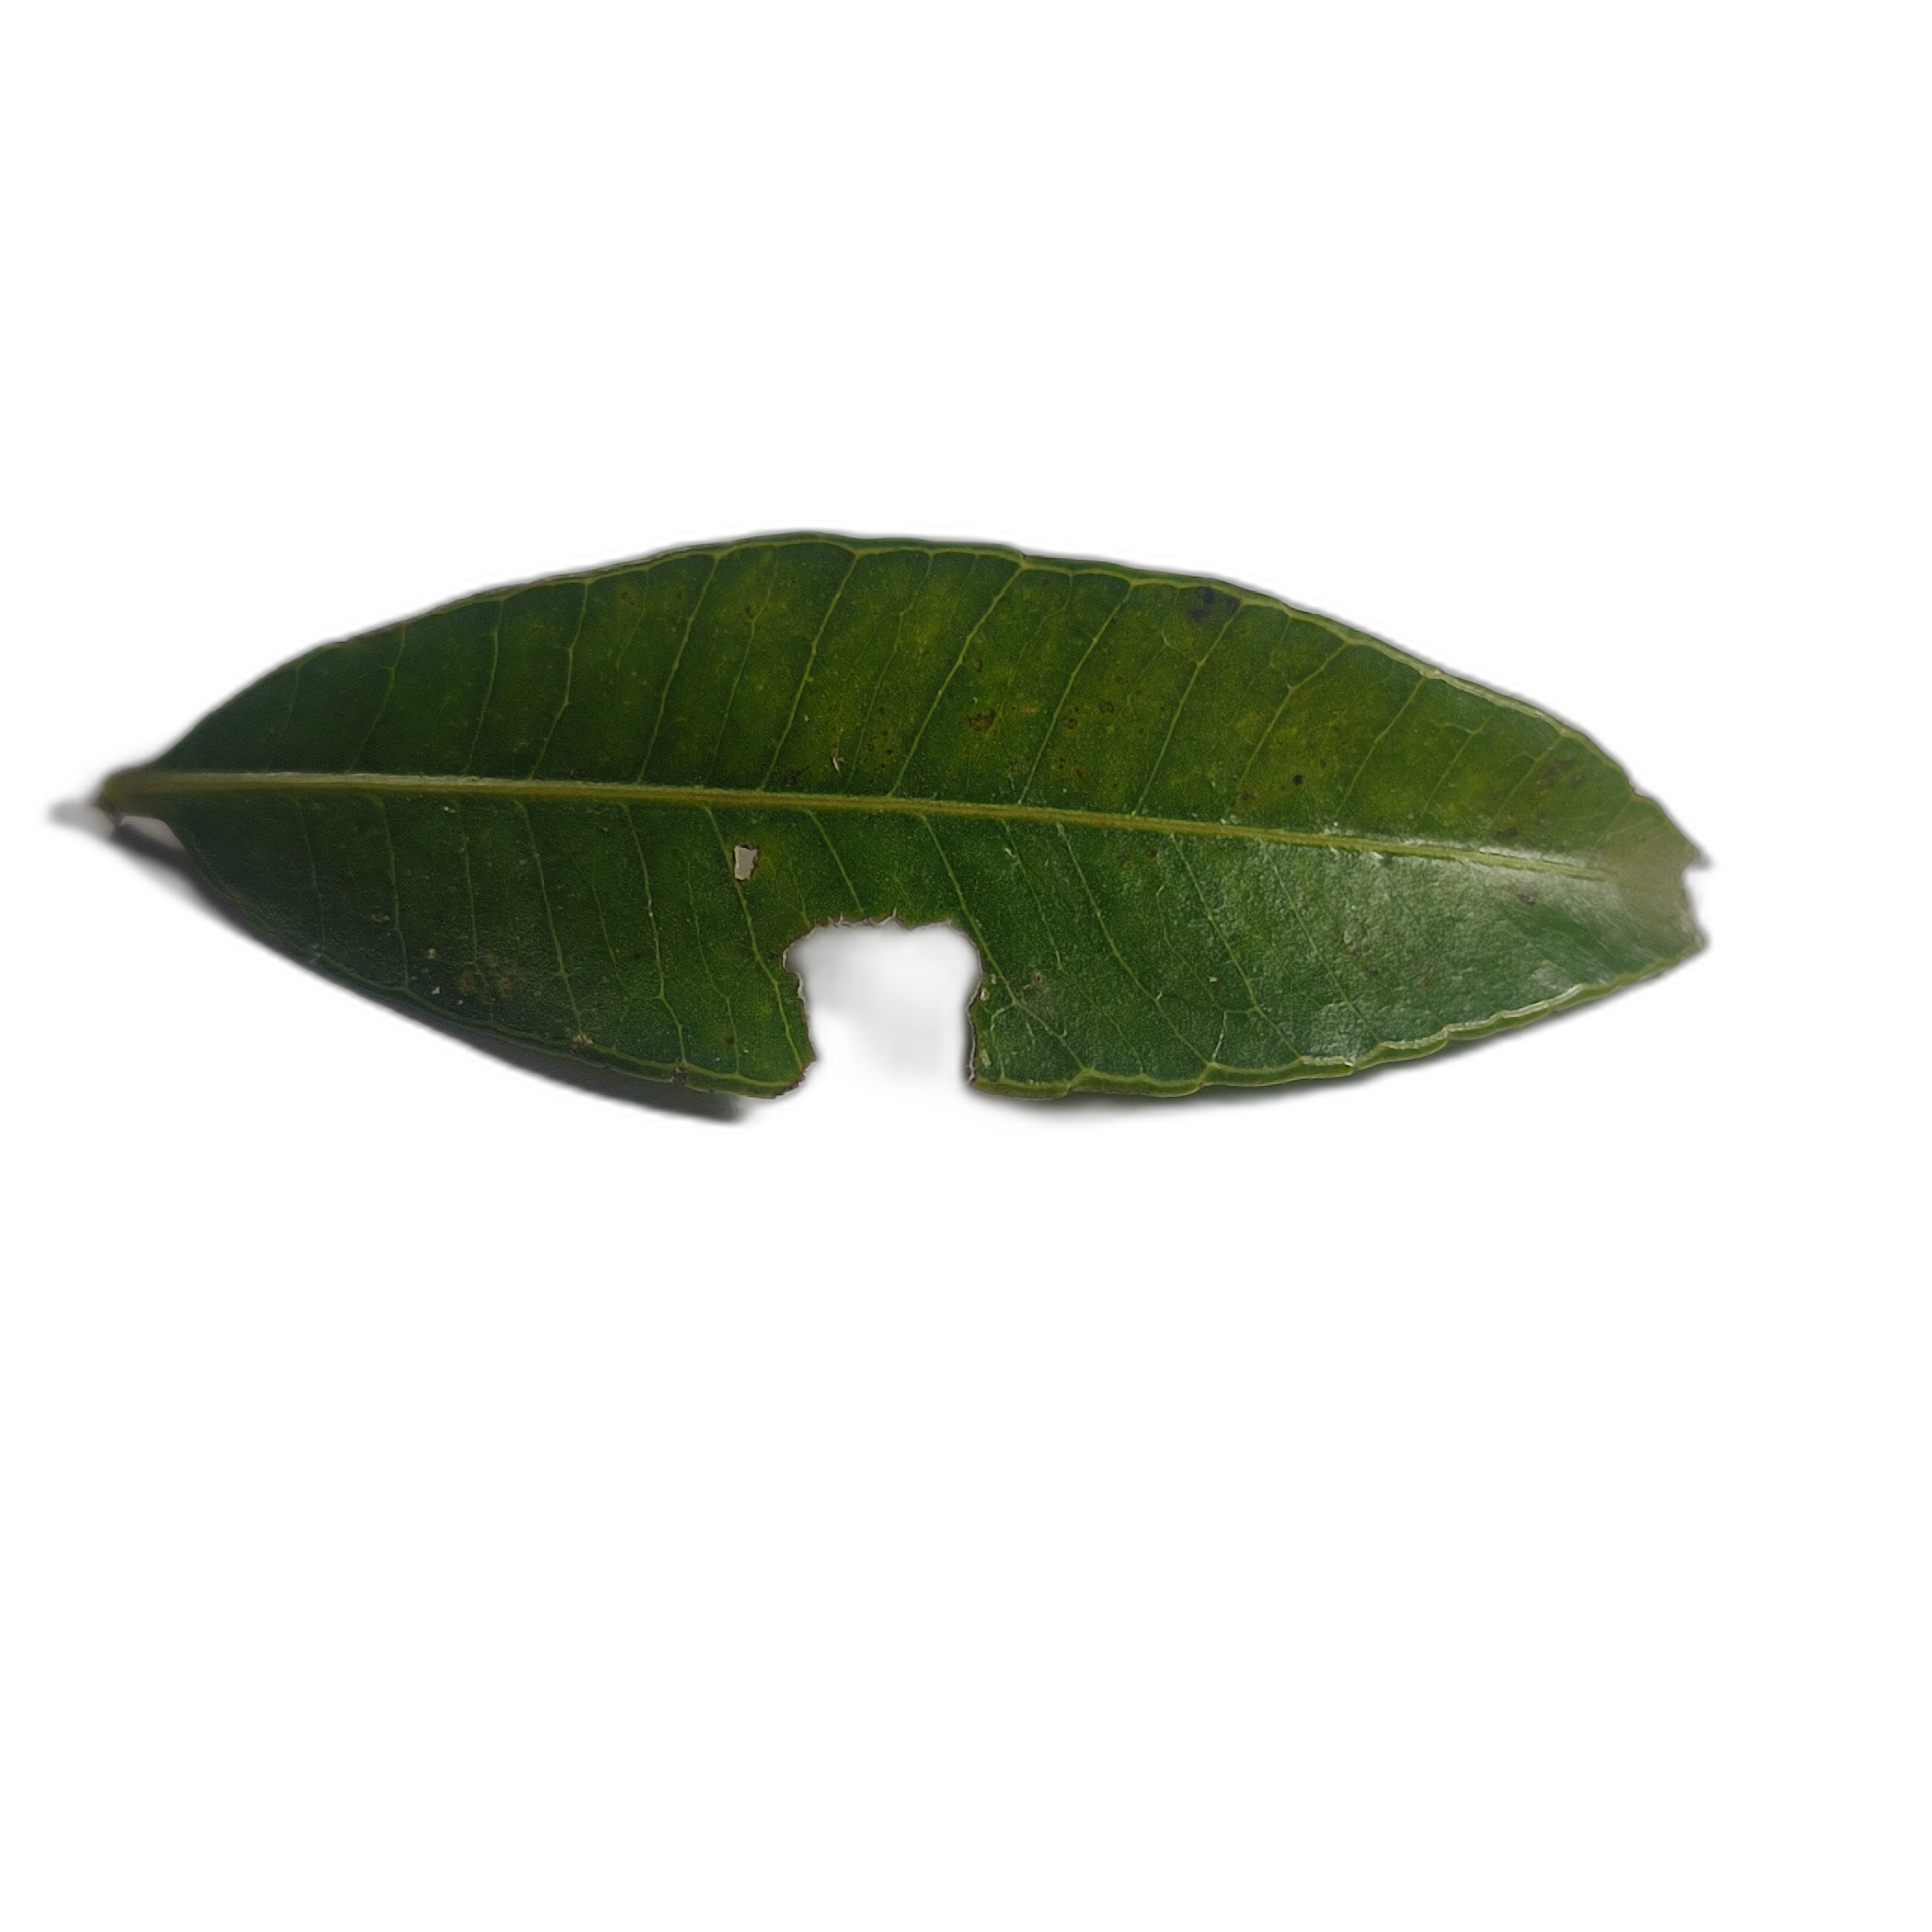
Label: not_healthy